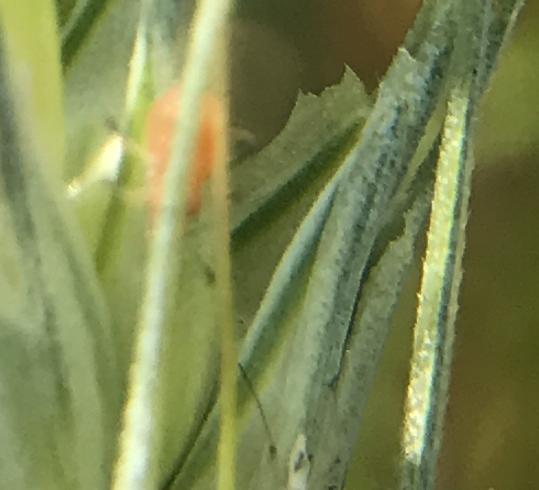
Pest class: english_grain_aphid